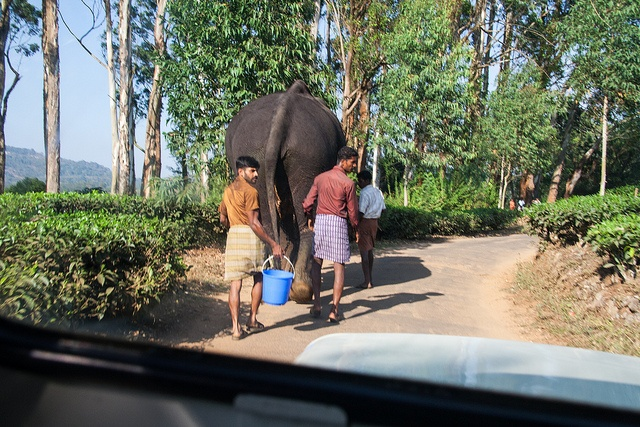
A couple of men walking down a road with an elephant.
Couple of guys walking towards the elephant with buckets to wash it.
Two man walking behind an elephant and one in front, on a dirt path.
Three men walking along side a elephant and a car following behind.
Three men that are standing near an elephant.